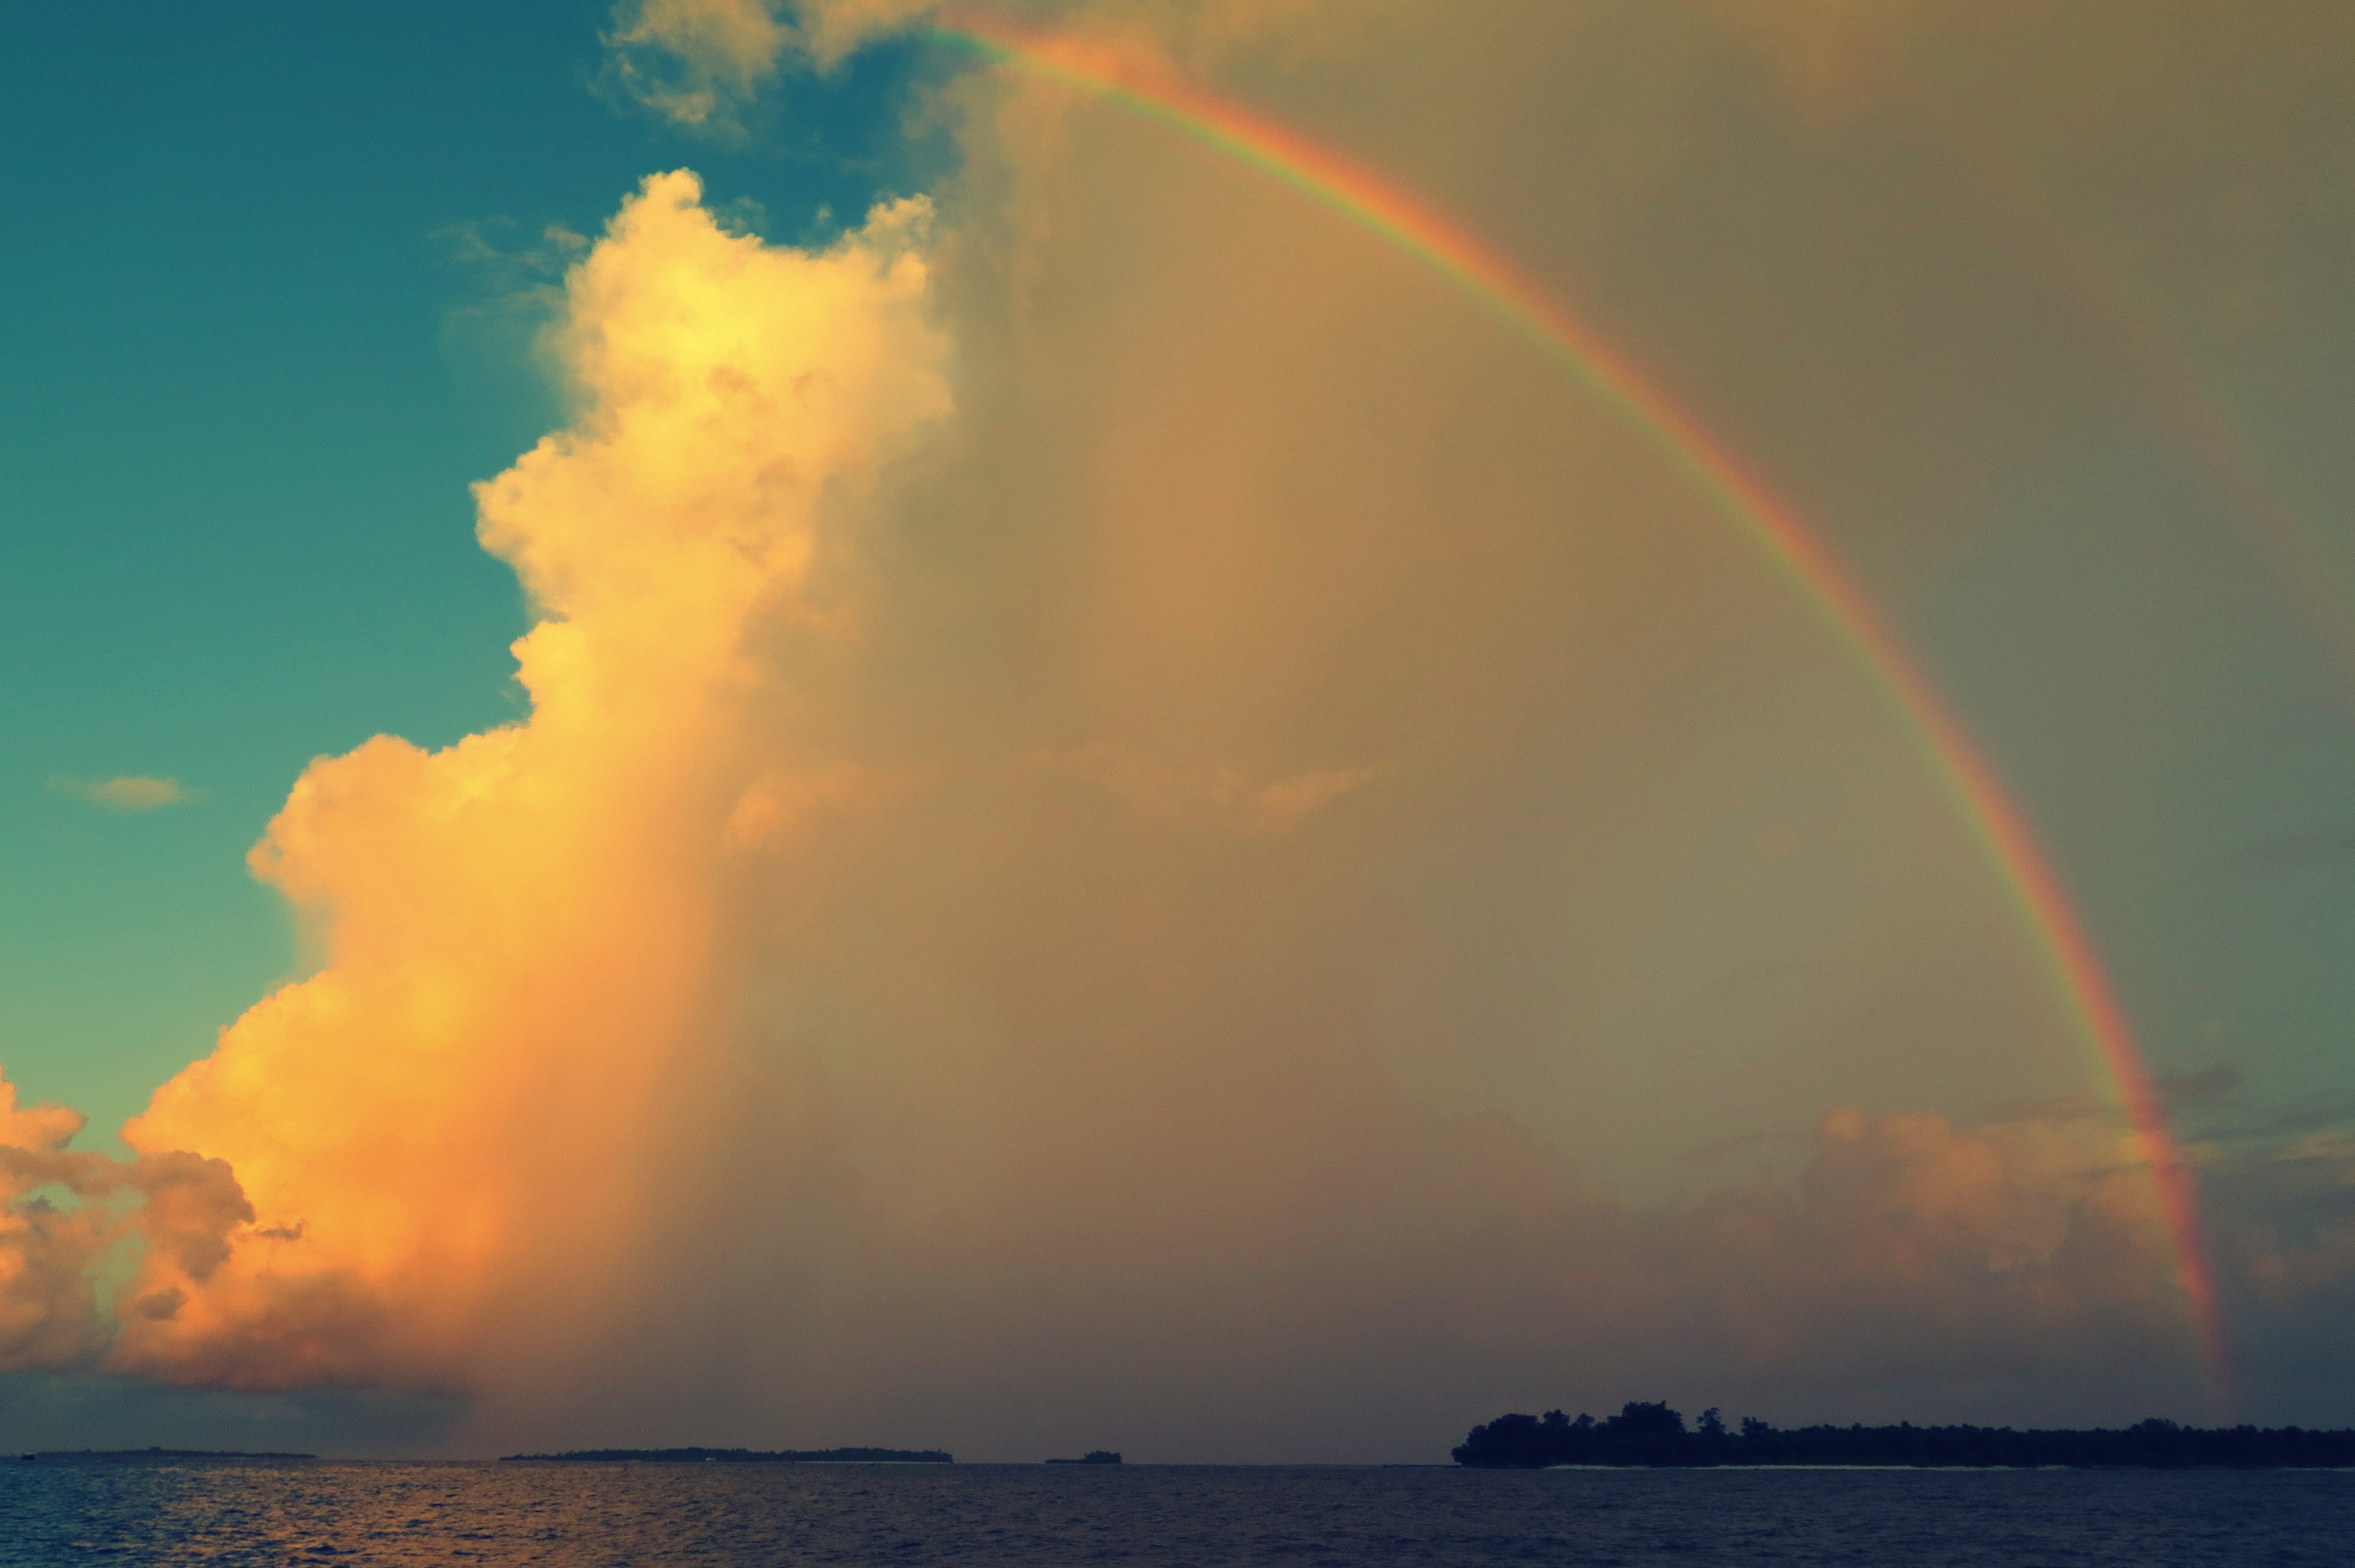
cloud, sky, sunset, atmosphere, rainbow, maldives, meteorological phenomenon, atmosphere of earth, geological phenomenon